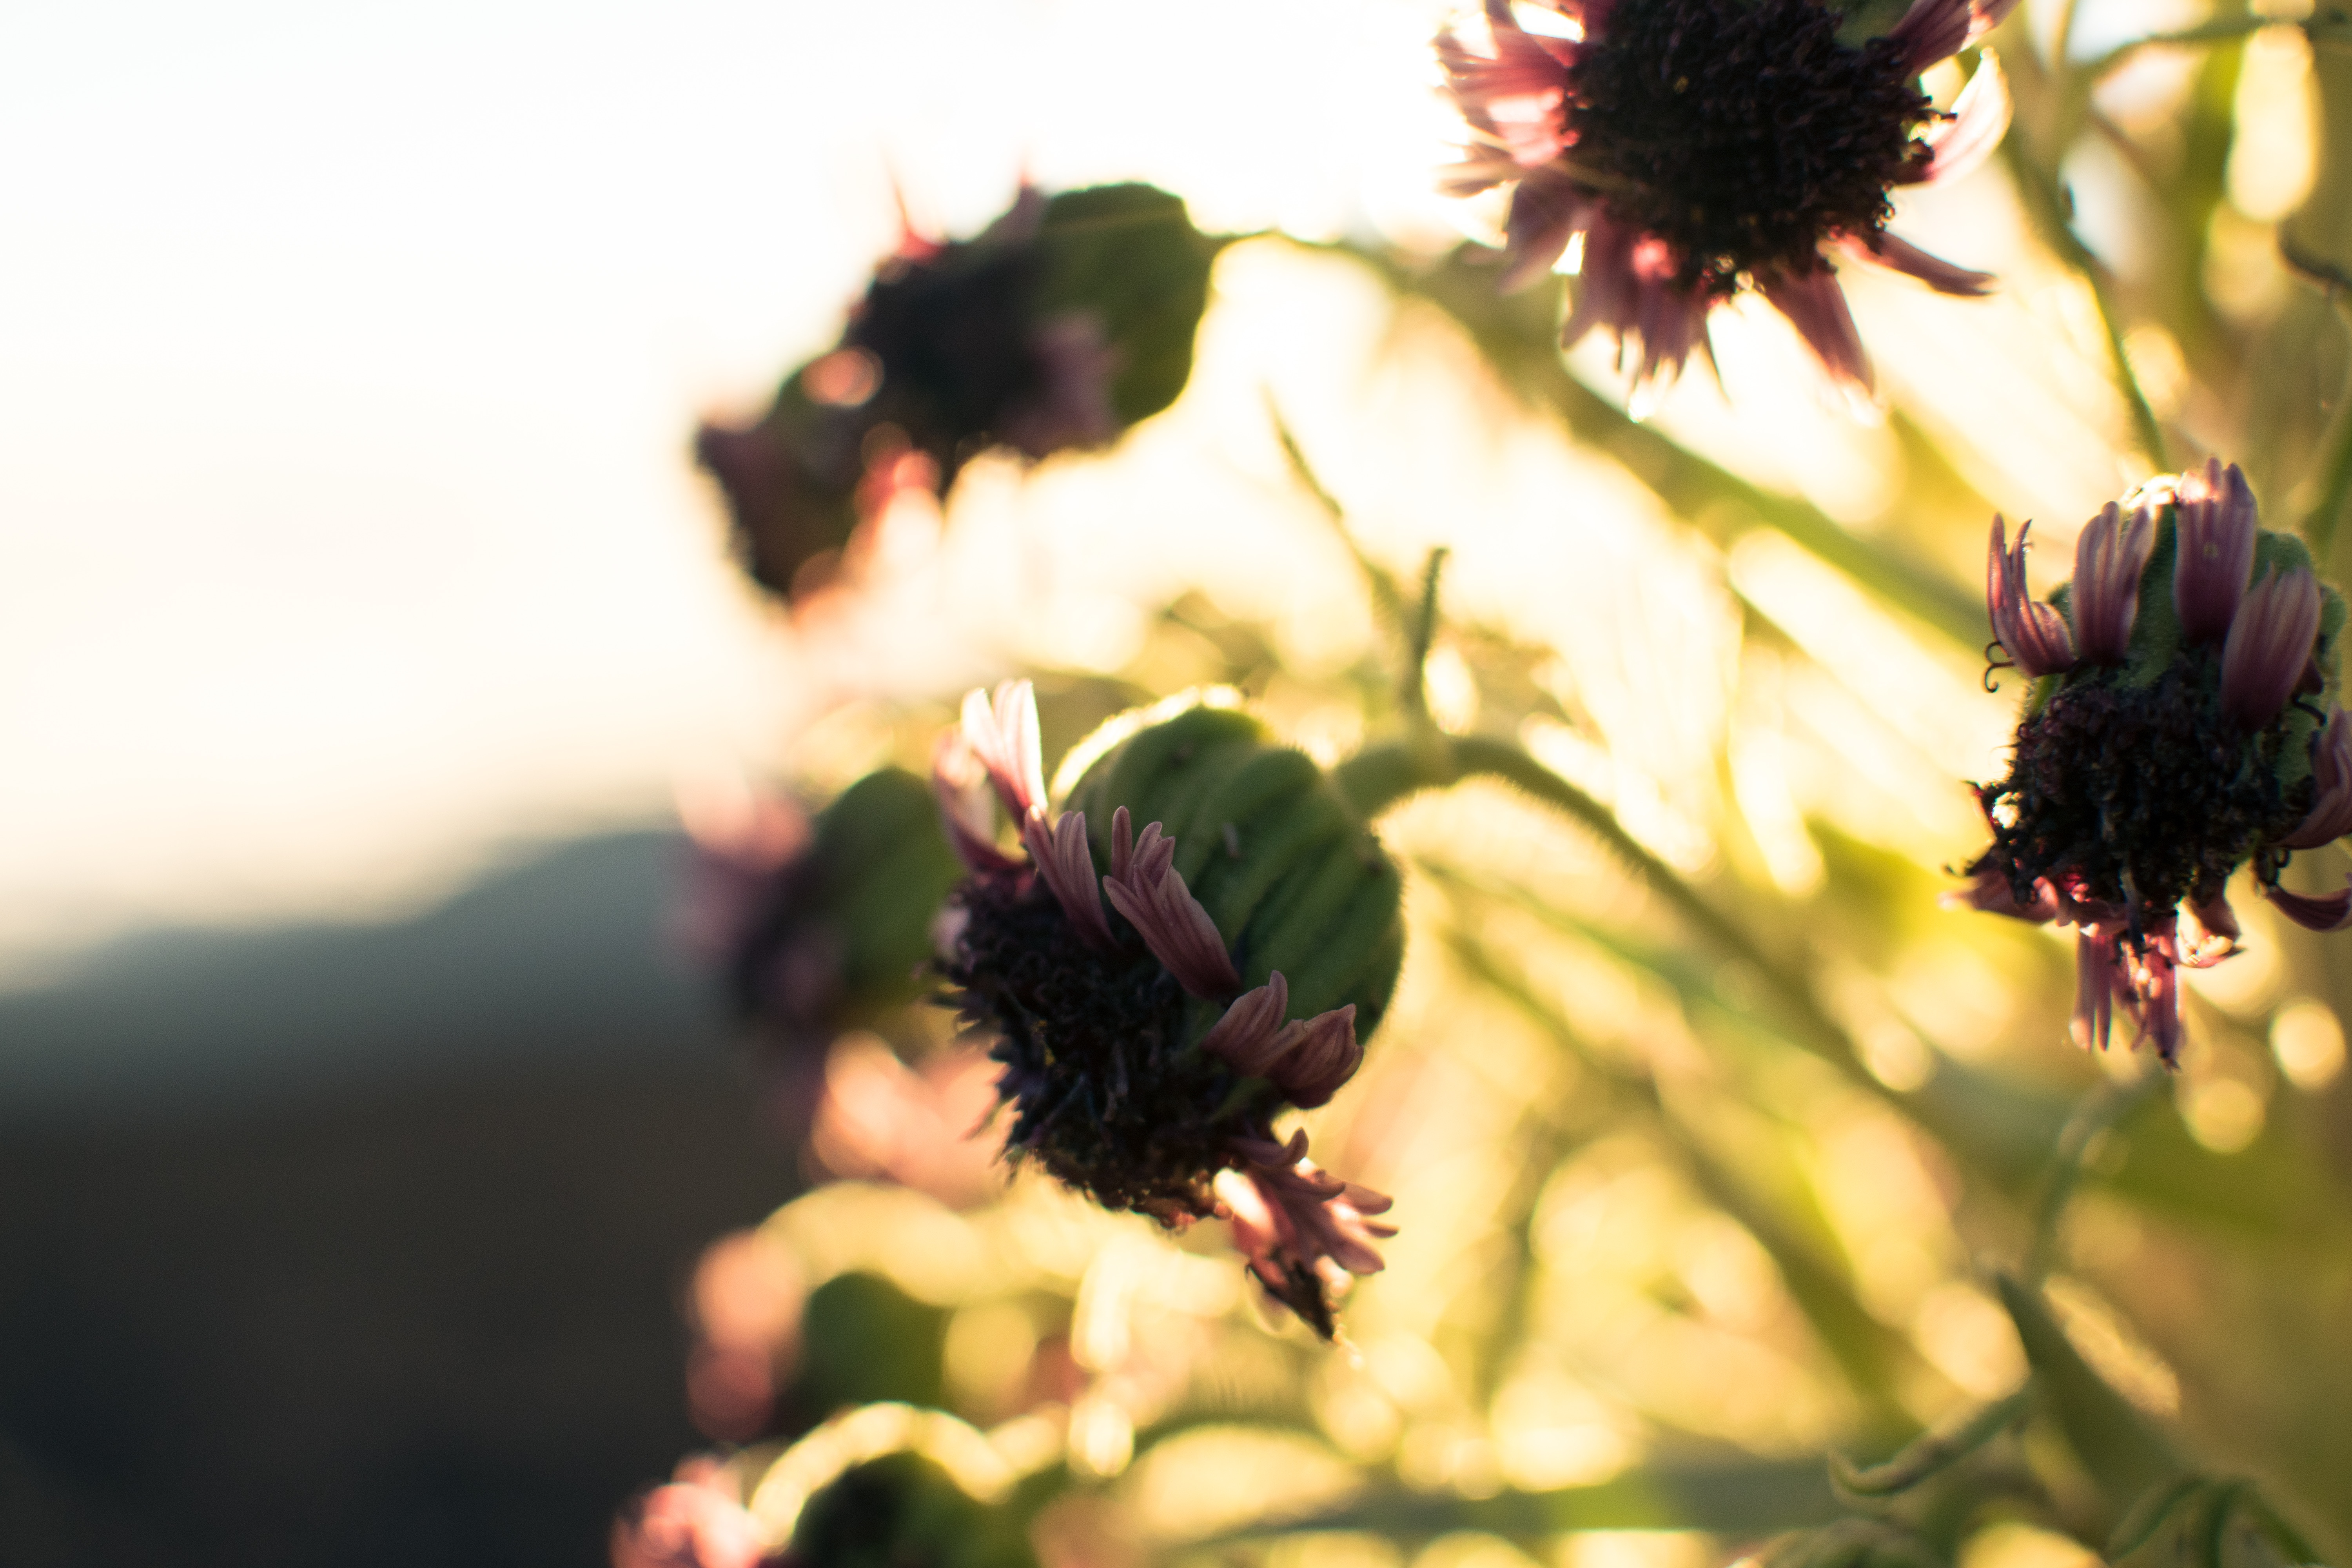
nature, blossom, plant, photography, flower, petal, botany, flora, wildflower, close up, macro photography, flowering plant, daisy family, land plant